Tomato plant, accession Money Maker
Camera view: horizontal (90 deg, fisheye); turntable rotation: 120 degrees
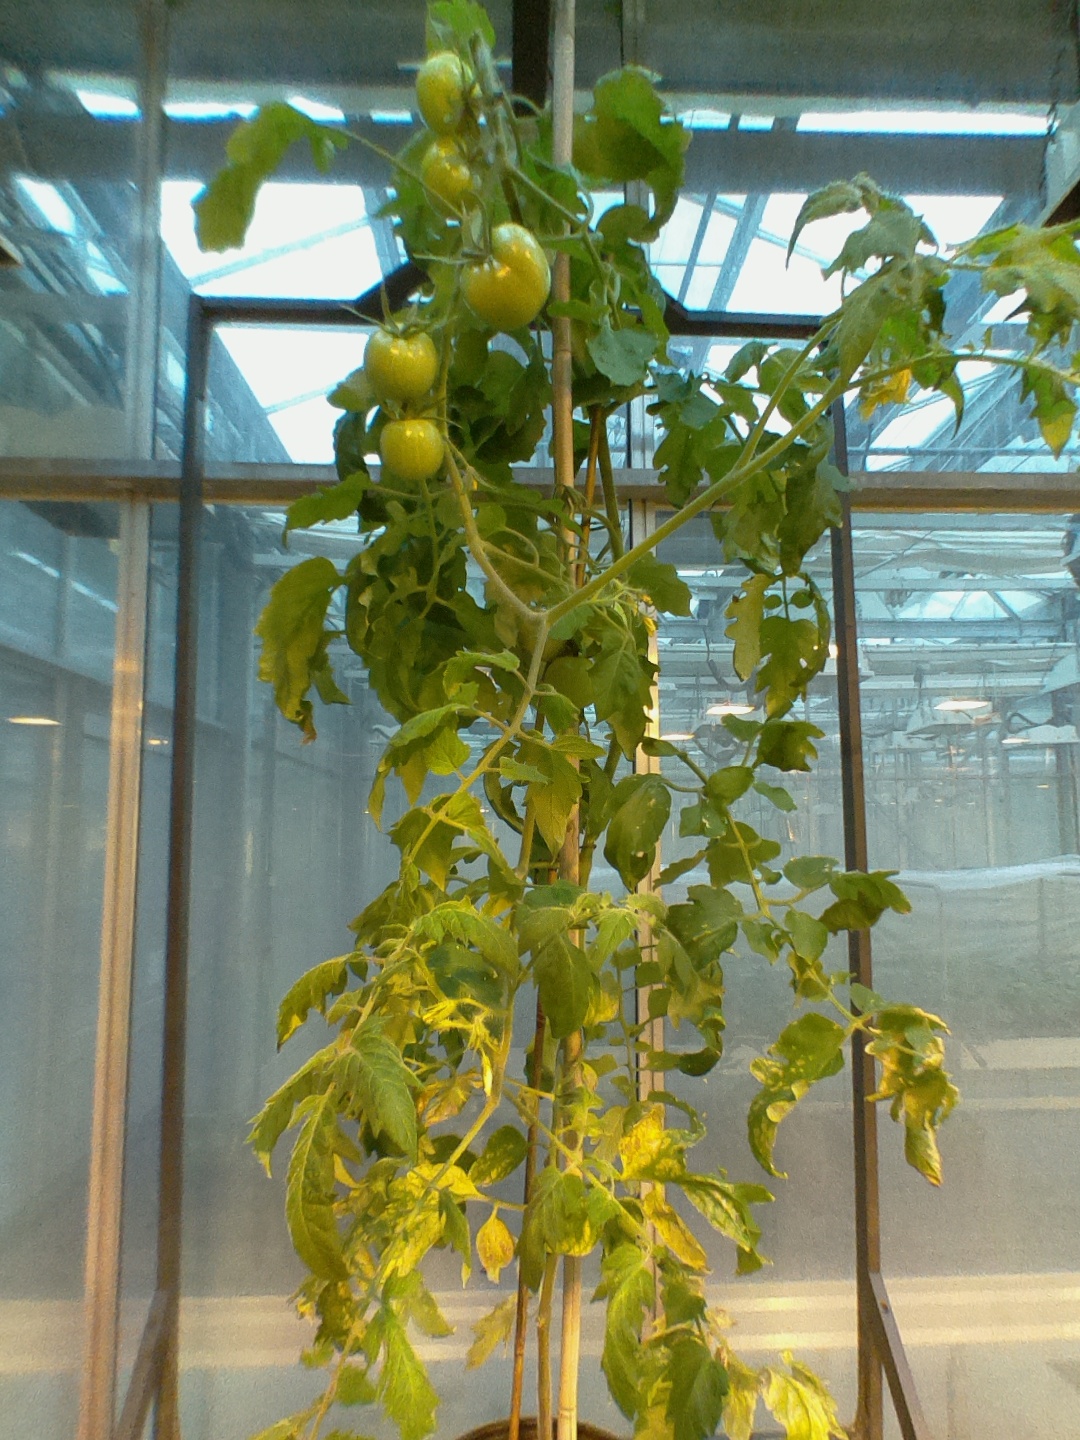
BBCH growth stage 76: 60%-70% of final fruit size